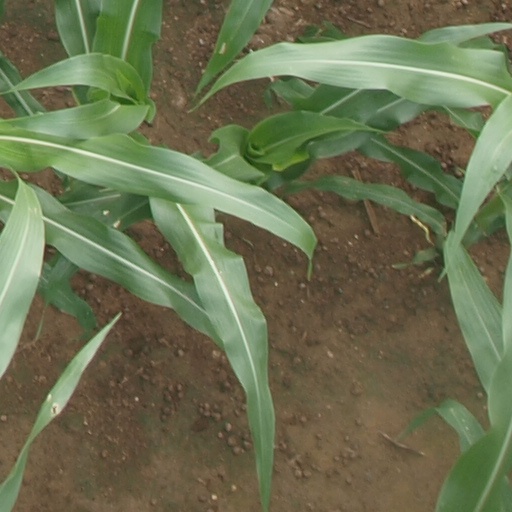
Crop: maize; corn